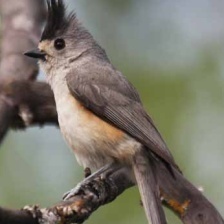
Species: TIT MOUSE
Scientific name: PARIDAE
ImageNet parent category: chickadee